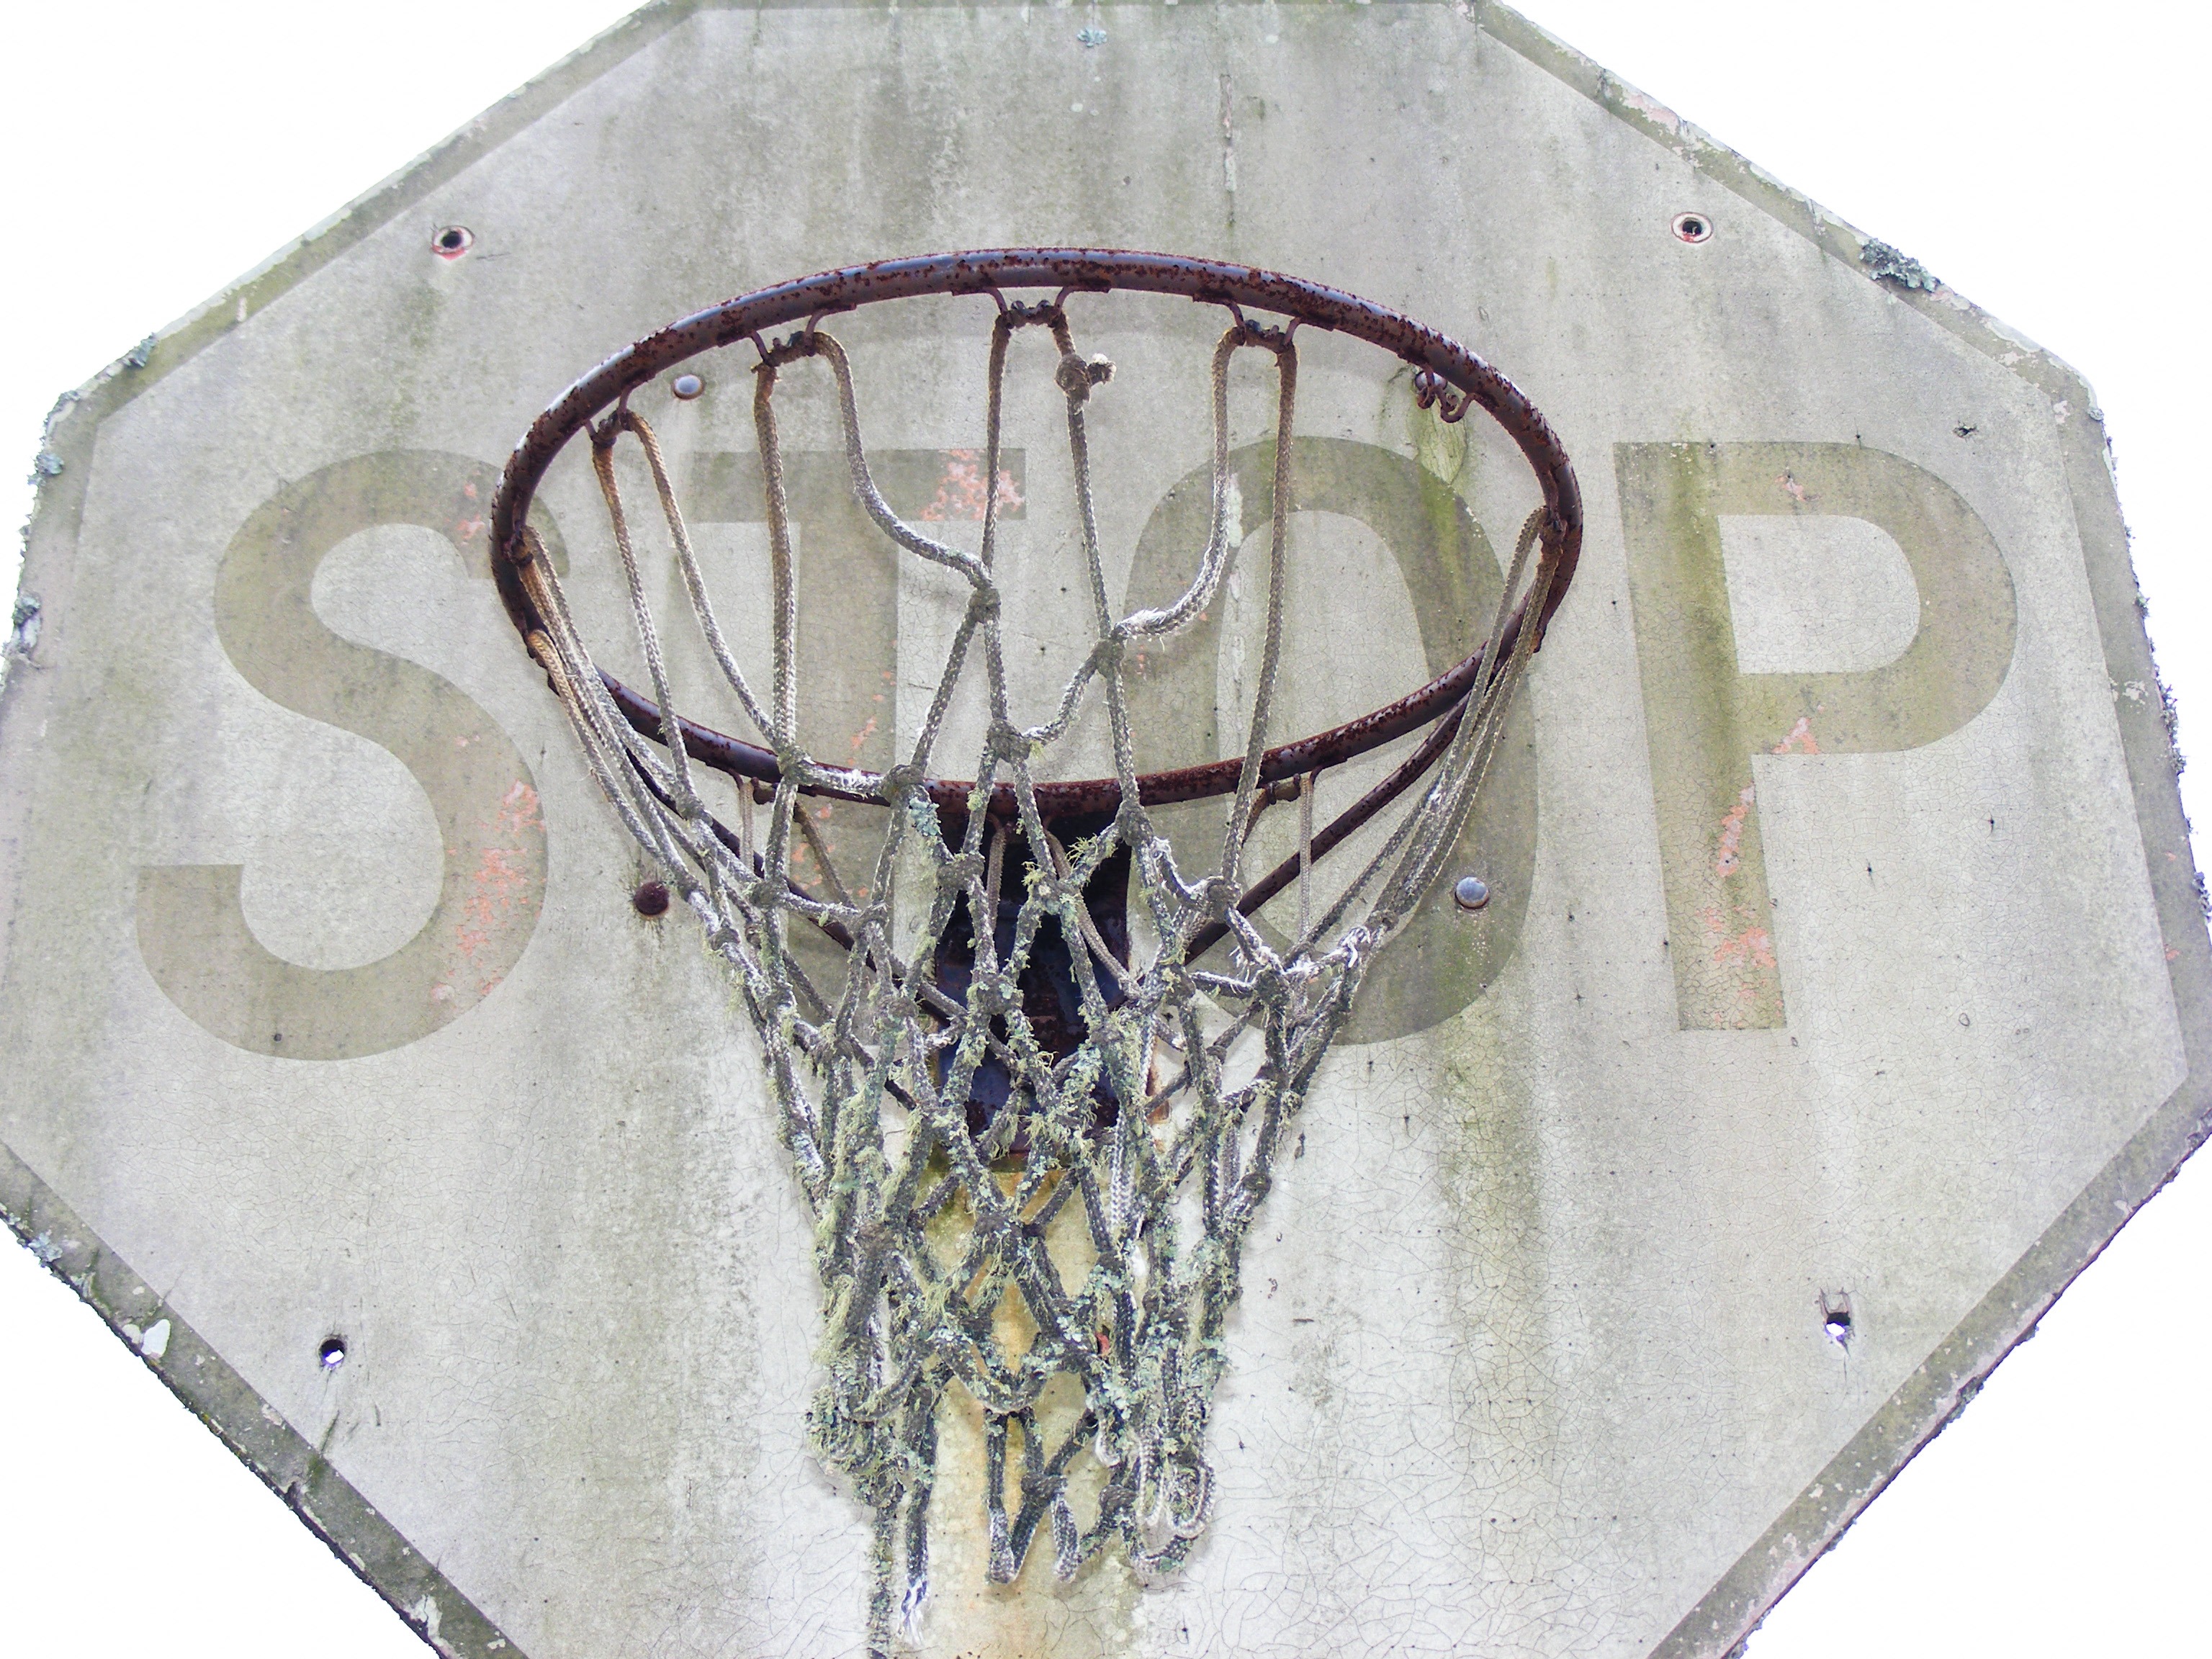
wing, sport, glass, old, sign, roadsign, basketball, basket, road sign, stop sign, hoop, sketch, drawing, sports, net, rim, ball, stop, texas, nba, houston, traffic sign, dunking